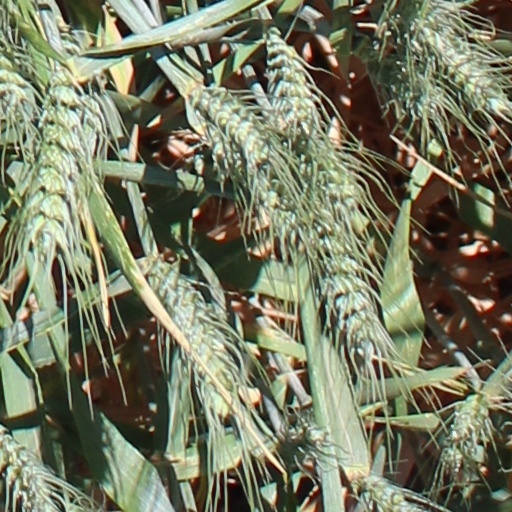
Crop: wheat